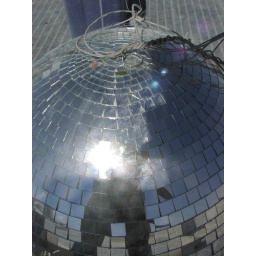
a self-portrait in the reflection of Comfort &amp;amp; Joy's mirror ball during tear-down